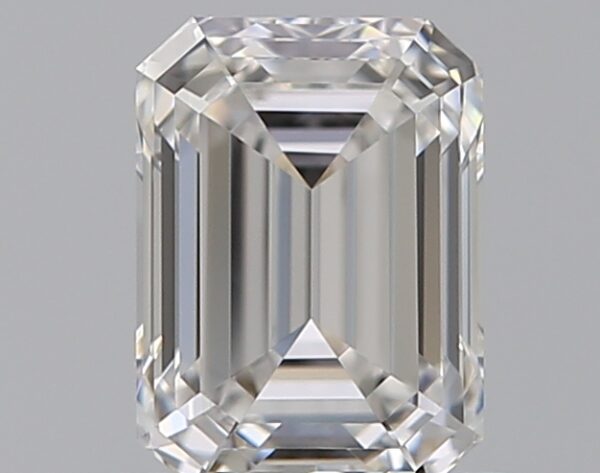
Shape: emerald
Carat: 0.7
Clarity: VS1
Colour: E
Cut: EX
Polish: EX
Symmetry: EX
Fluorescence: N
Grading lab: GIA
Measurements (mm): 5.72 x 4.2 x 2.9